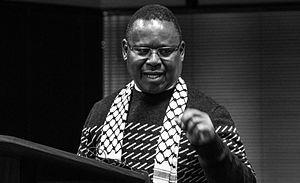
Frank Chikane est un fonctionnaire, un écrivain et un religieux sud-africain. Il est membre du Congrès national africain.